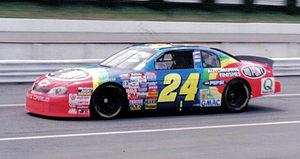
Jeffrey Michael Gordon est un pilote automobile américain de NASCAR aujourd’hui retraité, quadruple vainqueur de la Winston Cup. Il pilotait la Chevrolet nᵒ 24 du team Hendrick Motorsports. Ses sponsors incluaient Pepsi Max, Quaker State, Axalta Racing, Standox, Delphi, Lowe's, Bosch et principalement Drive to End Hunger après avoir été en partenariat avec DuPont pendant 20 ans.